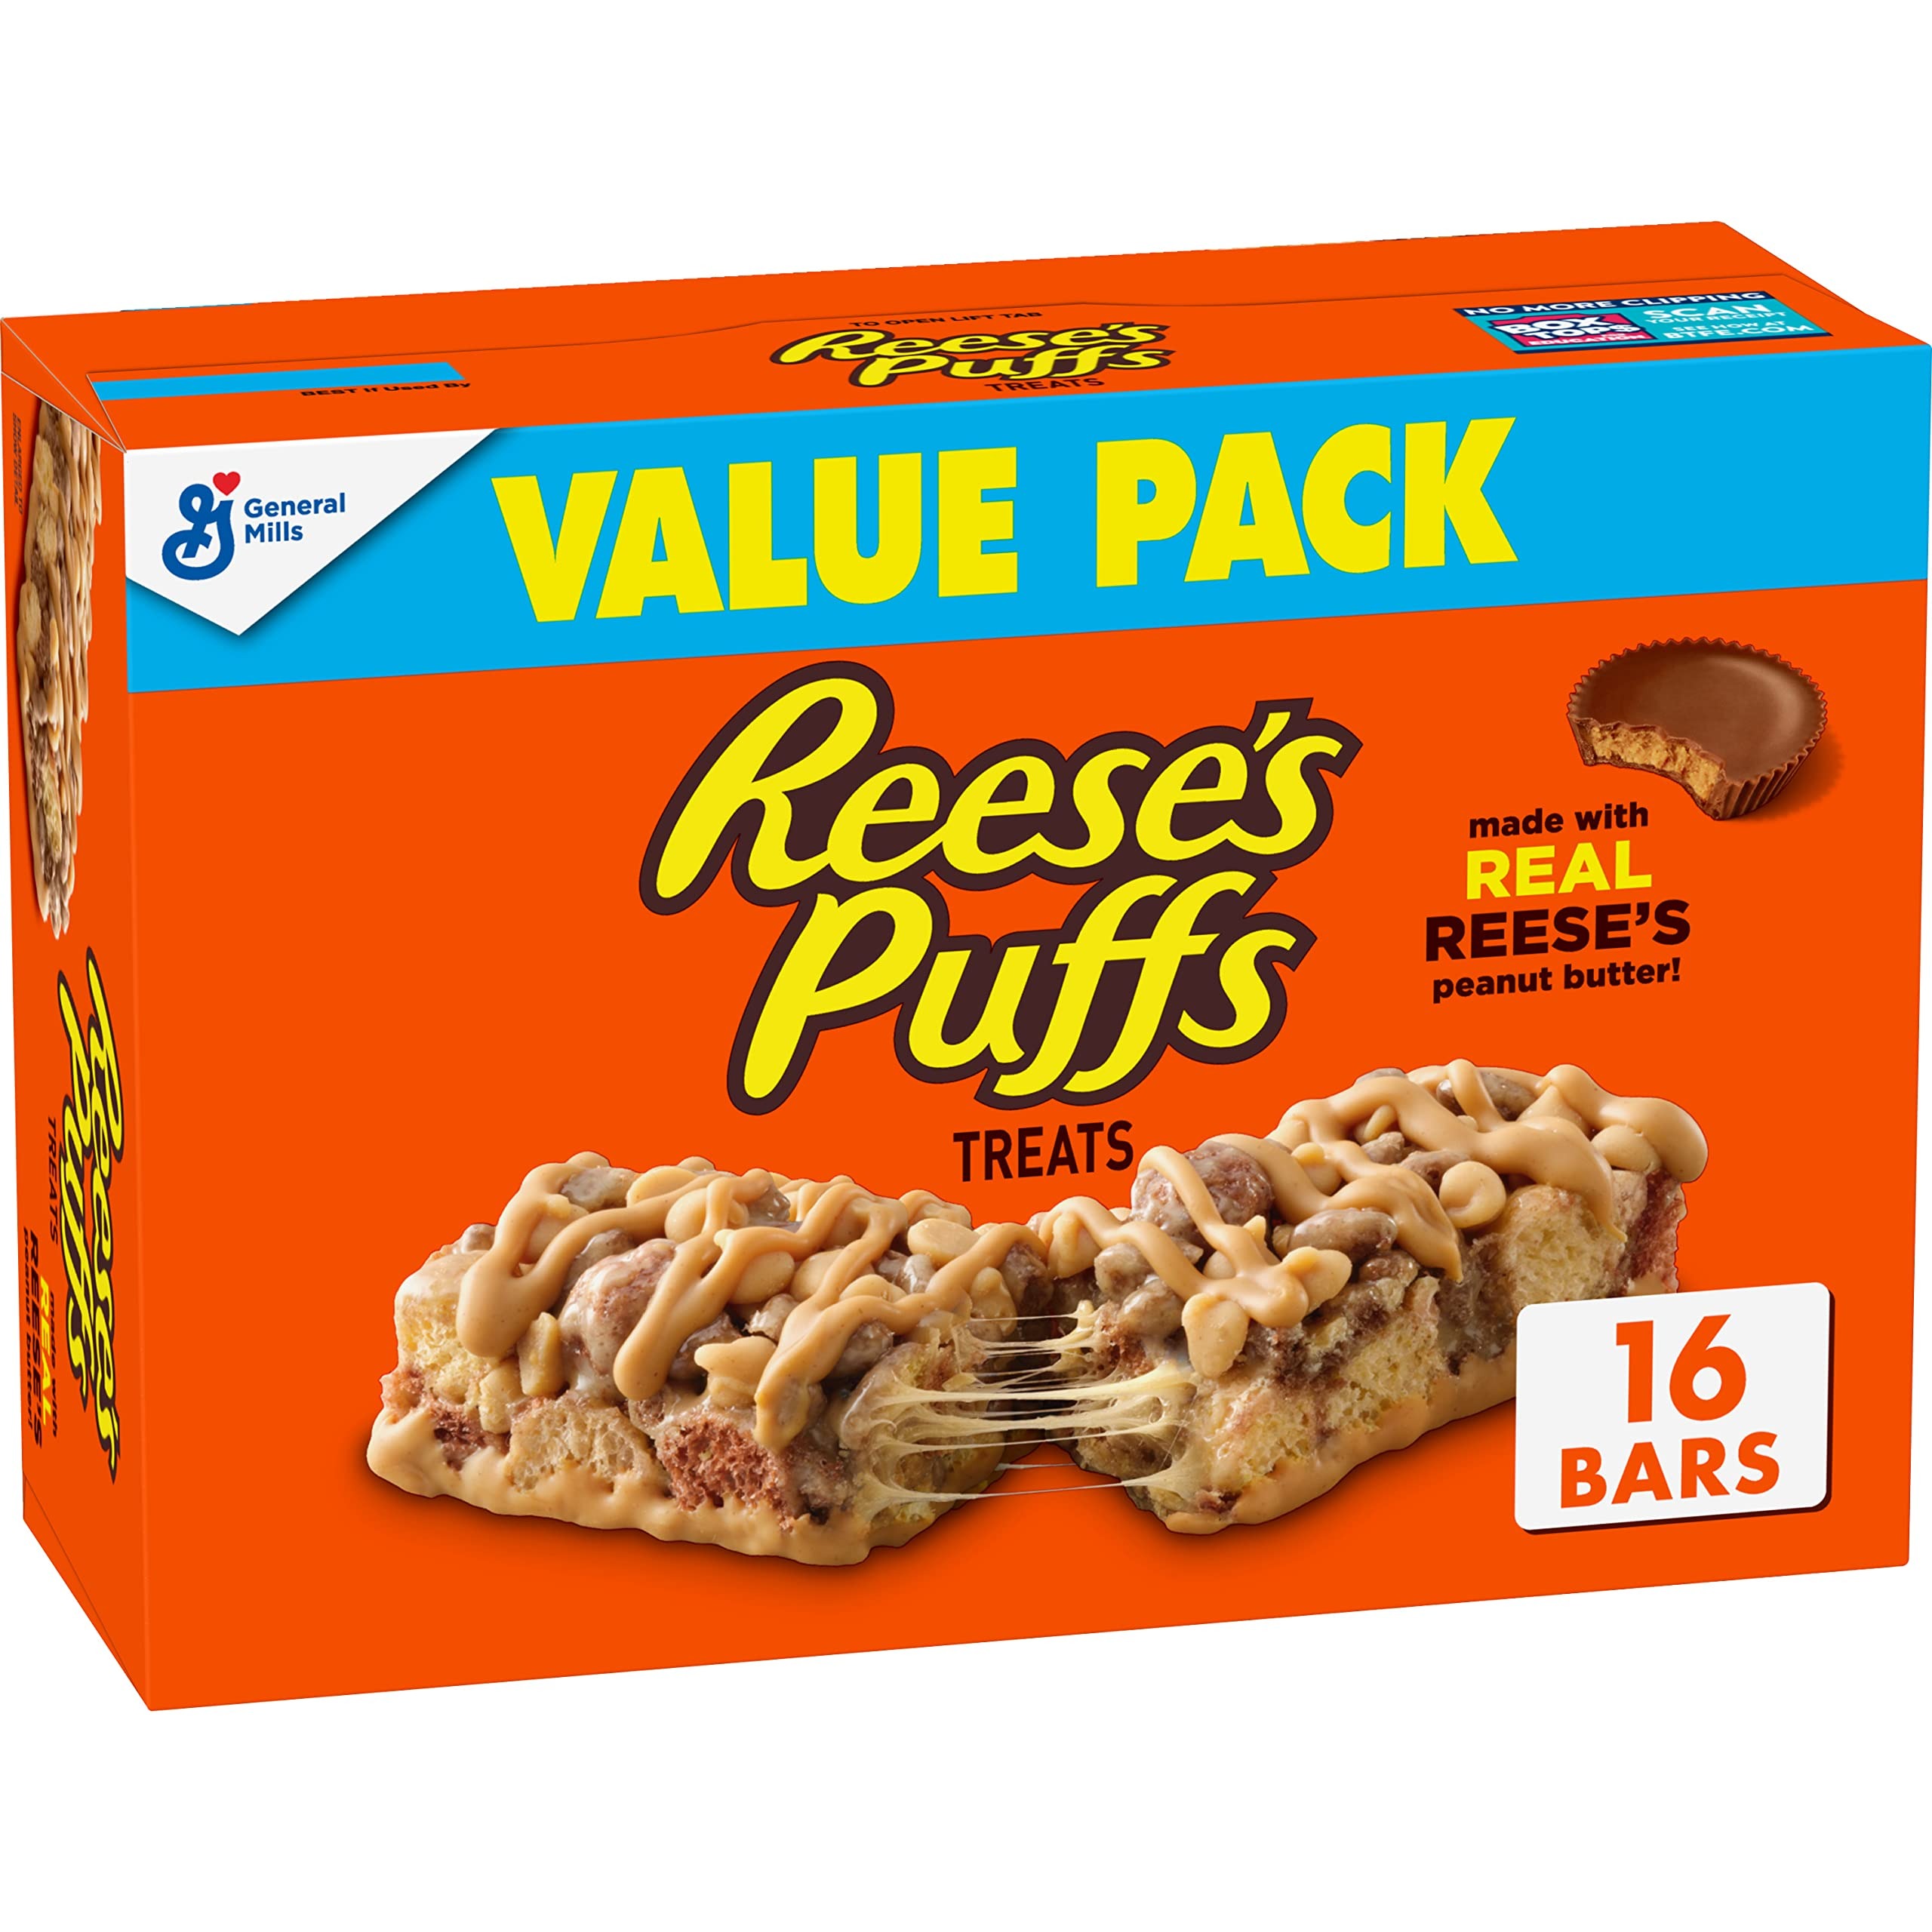
Item Name: Reese's Puffs Breakfast Bars, 16 Bars (Pack of 4)
Bullet Point 1: CEREAL BARS: Reese's Puffs Cereal is a delicious breakfast cereal in a convenient, chewy bar
Bullet Point 2: ON-THE-GO SNACK: Cereal snack has 110 calories per bar, great for an after school snack
Bullet Point 3: PEANUT BUTTER AND CHOCOLATE: Naturally and artificially flavored, featuring the Reese's peanut butter and chocolate flavor you love
Bullet Point 4: KIDS BREAKFAST BARS: A pantry staple for breakfast or an afternoon snack that's a delicious cereal in the form of a bar
Bullet Point 5: BOX CONTAINS: 16 bars
Value: 54.4
Unit: Ounce

Price: 39.845